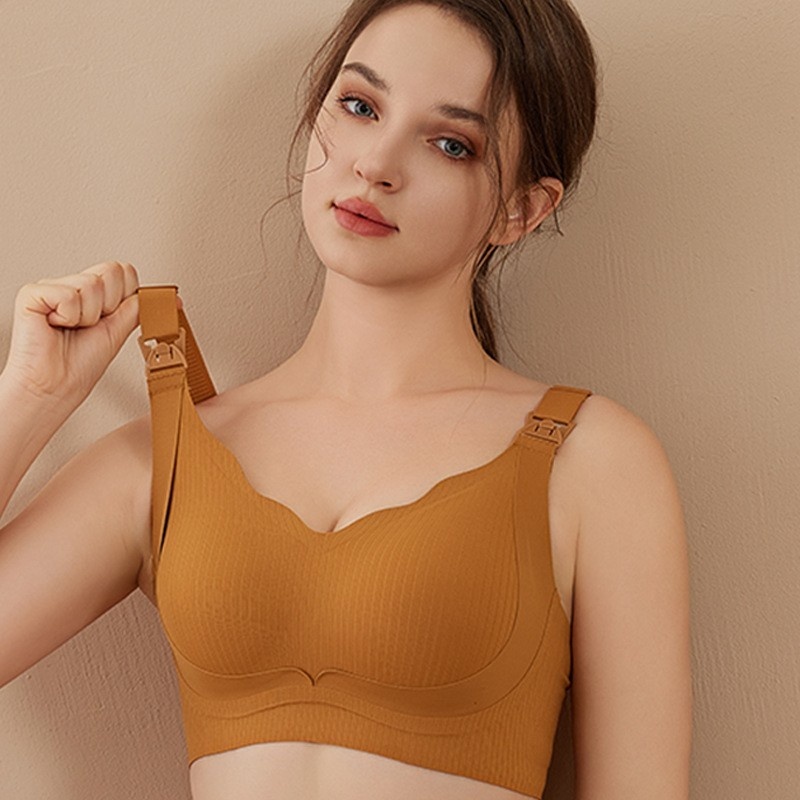
Big Cup Pregnant Woman Breastfeeding Nursing Underwear
Product information: Shoulder strap type: fixed double-shoulder strap Fabric name: Nylon Color: caramel, Le Rouge Perfecto, milk coffee, fog gray, black Mold Cup type: thin mold Cup mold Cup Size: M (lower circumference 72-77cm)34/75BCDEF,L (lower circumference 77-82cm)36/80BCDEF,XL (lower circumference 82-87cm)38/85BCDEF,2XL (lower circumference 87-92cm)40/90BCDEF,3XL (next week length 92-97cm)42/95BCDEF With or without steel ring: without steel ring Function: Breastfeeding Note: 1. Asian sizes are 1 to 2 sizes smaller than European and American people. Choose the larger size if your size between two sizes. Please allow 2-3cm differences due to manual measurement. 2. Please check the size chart carefully before you buy the item, if you don't know how to choose size, please contact our customer service. 3.As you know, the different computers display colors differently, the color of the actual item may vary slightly from the following images. Packing list: Bra * 1 Product Image:
Brand: Aliexpress
Category: Apparel & Accessories > Clothing > Maternity Clothing > Nursing Bras